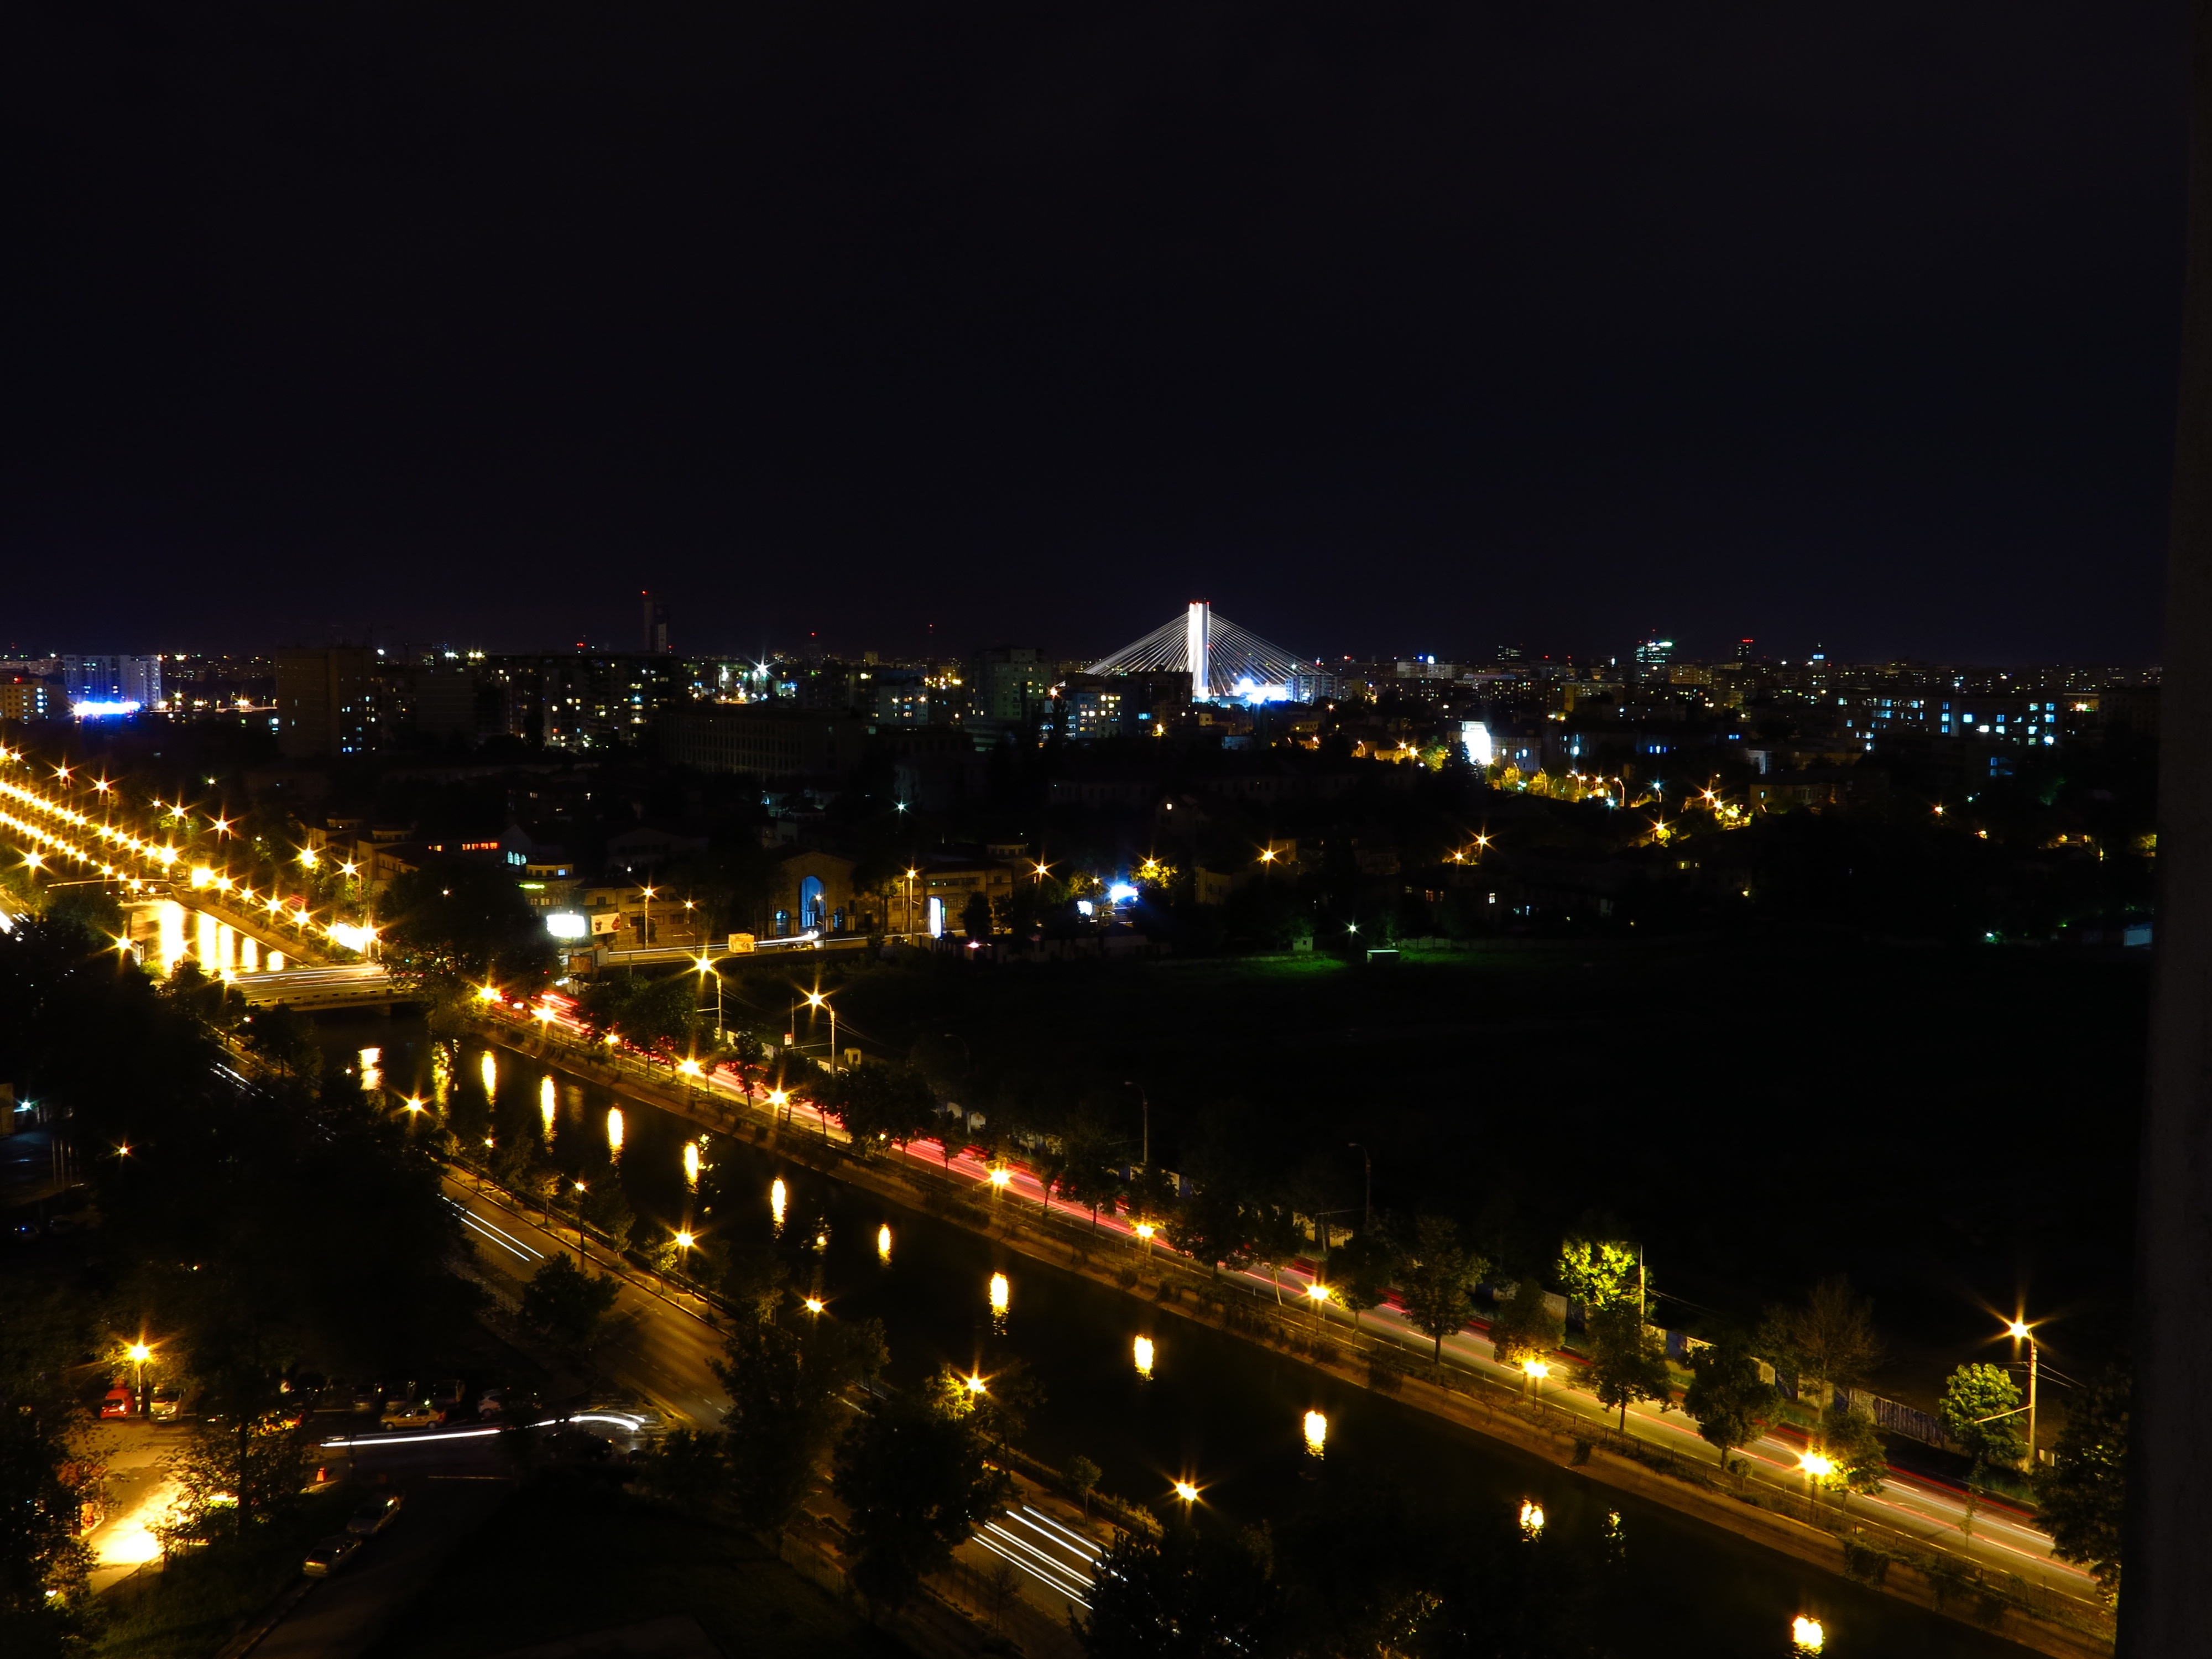
light, skyline, night, city, cityscape, downtown, dusk, evening, reflection, darkness, lighting, human settlement, metropolitan area